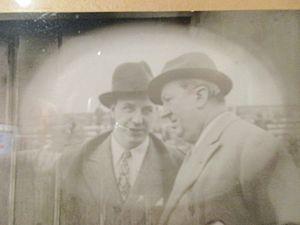
Ettore Bugatti et Jean Bugatti, sur la photo souvenir des 40 ans de Bugatti, avec les compagnons salariés de la première heures de l'Usine Bugatti de Molsheim 1910-1950. Photo du musée Bugatti de Molsheim